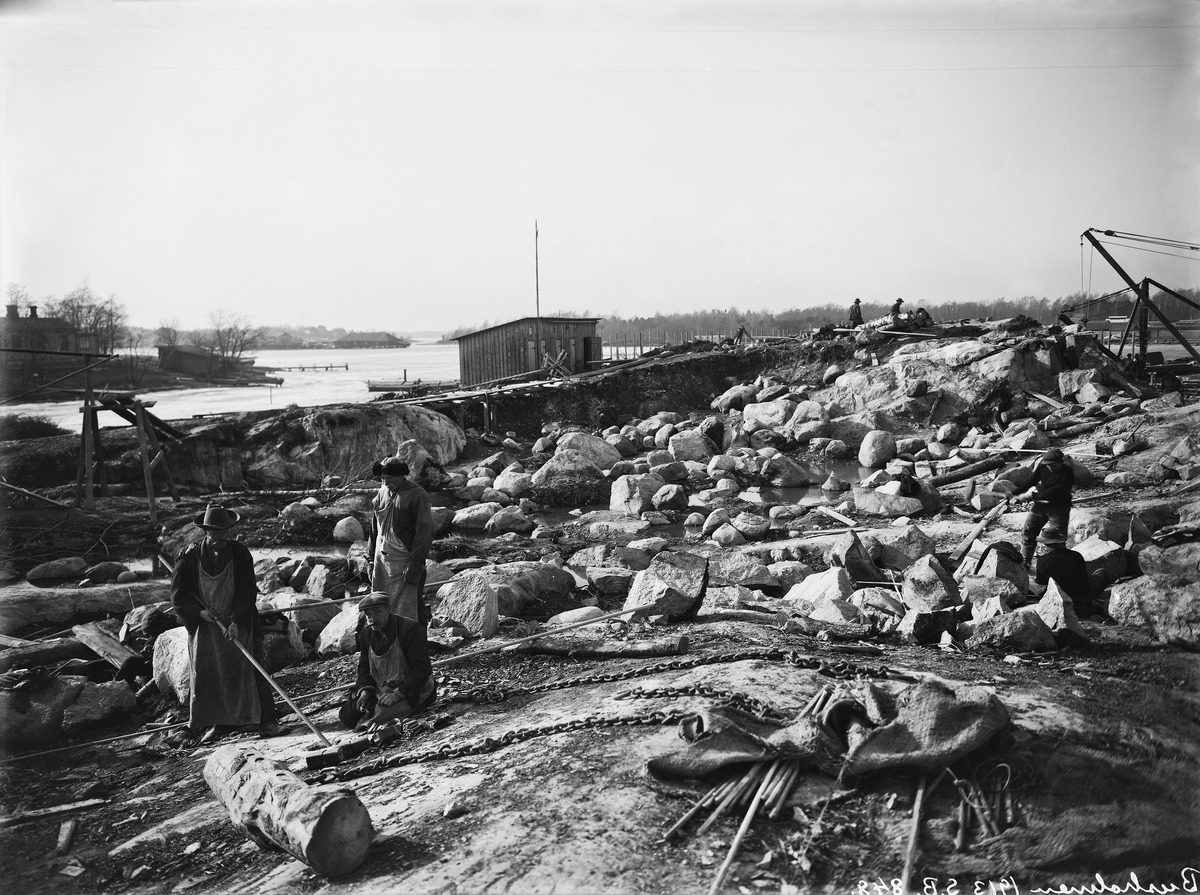
Satamanrakennustöitä Jätkäsaaressa
sisällön kuvaus: Satamanrakennustöitä Jätkäsaaressa. mustavalkoinen
Kuvaaja: Brander, Signe, valokuvaaja
Ajankohta: kuvausaika 1913
Paikka: Suomi, Uusimaa, Helsinki, Jätkäsaari Helsinki
Aiheet: saaret, räjäytystyöt, rakentamattomat alueet